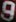
Number: 9